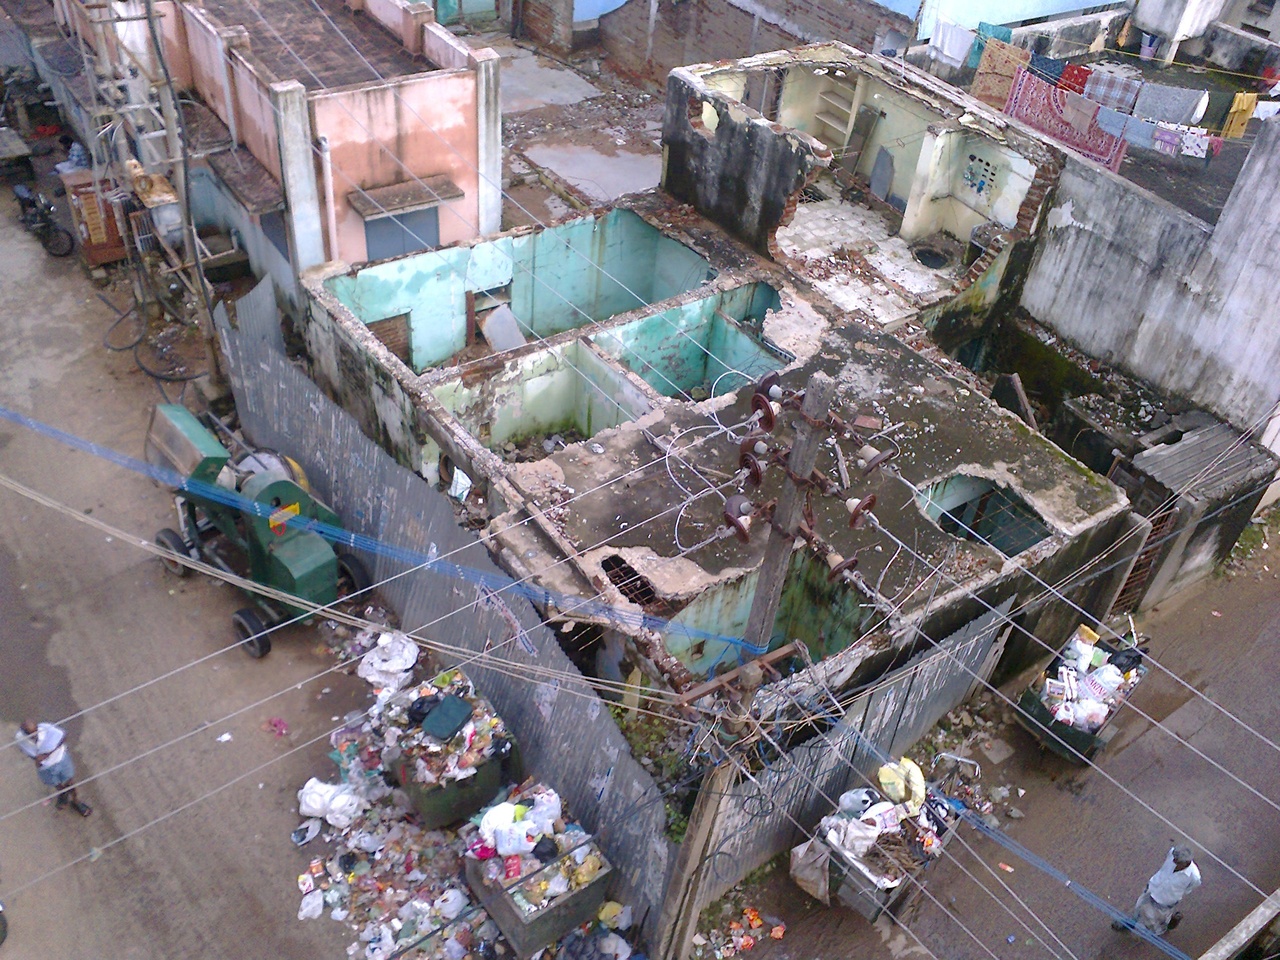
top view